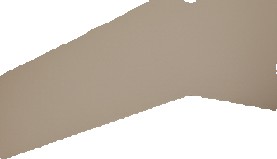
Surface category: wall